2016 Italian constitutional referendum

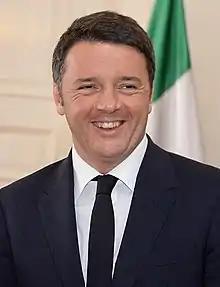
Matteo Renzi in 2015.

After the 2013 general election, constitutional reform remained a prominent political topic. However, the first real breakthrough occurred when Matteo Renzi, the new Secretary of the Democratic Party, was appointed prime minister in February 2014. As part of his government's program, Renzi pledged to implement a number of reforms, including the abolition of the perfectly symmetric bicameralism, with a substantial decrease in the membership and power of the Senate.